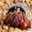
Label: cra